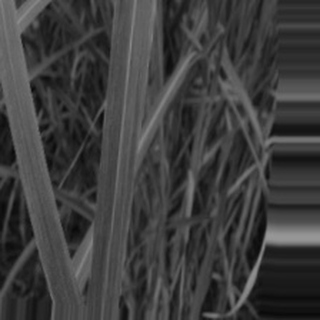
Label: sugarcane_bacterial_blight